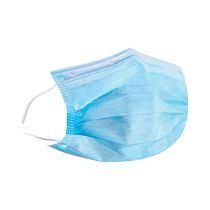
Waste category: trash